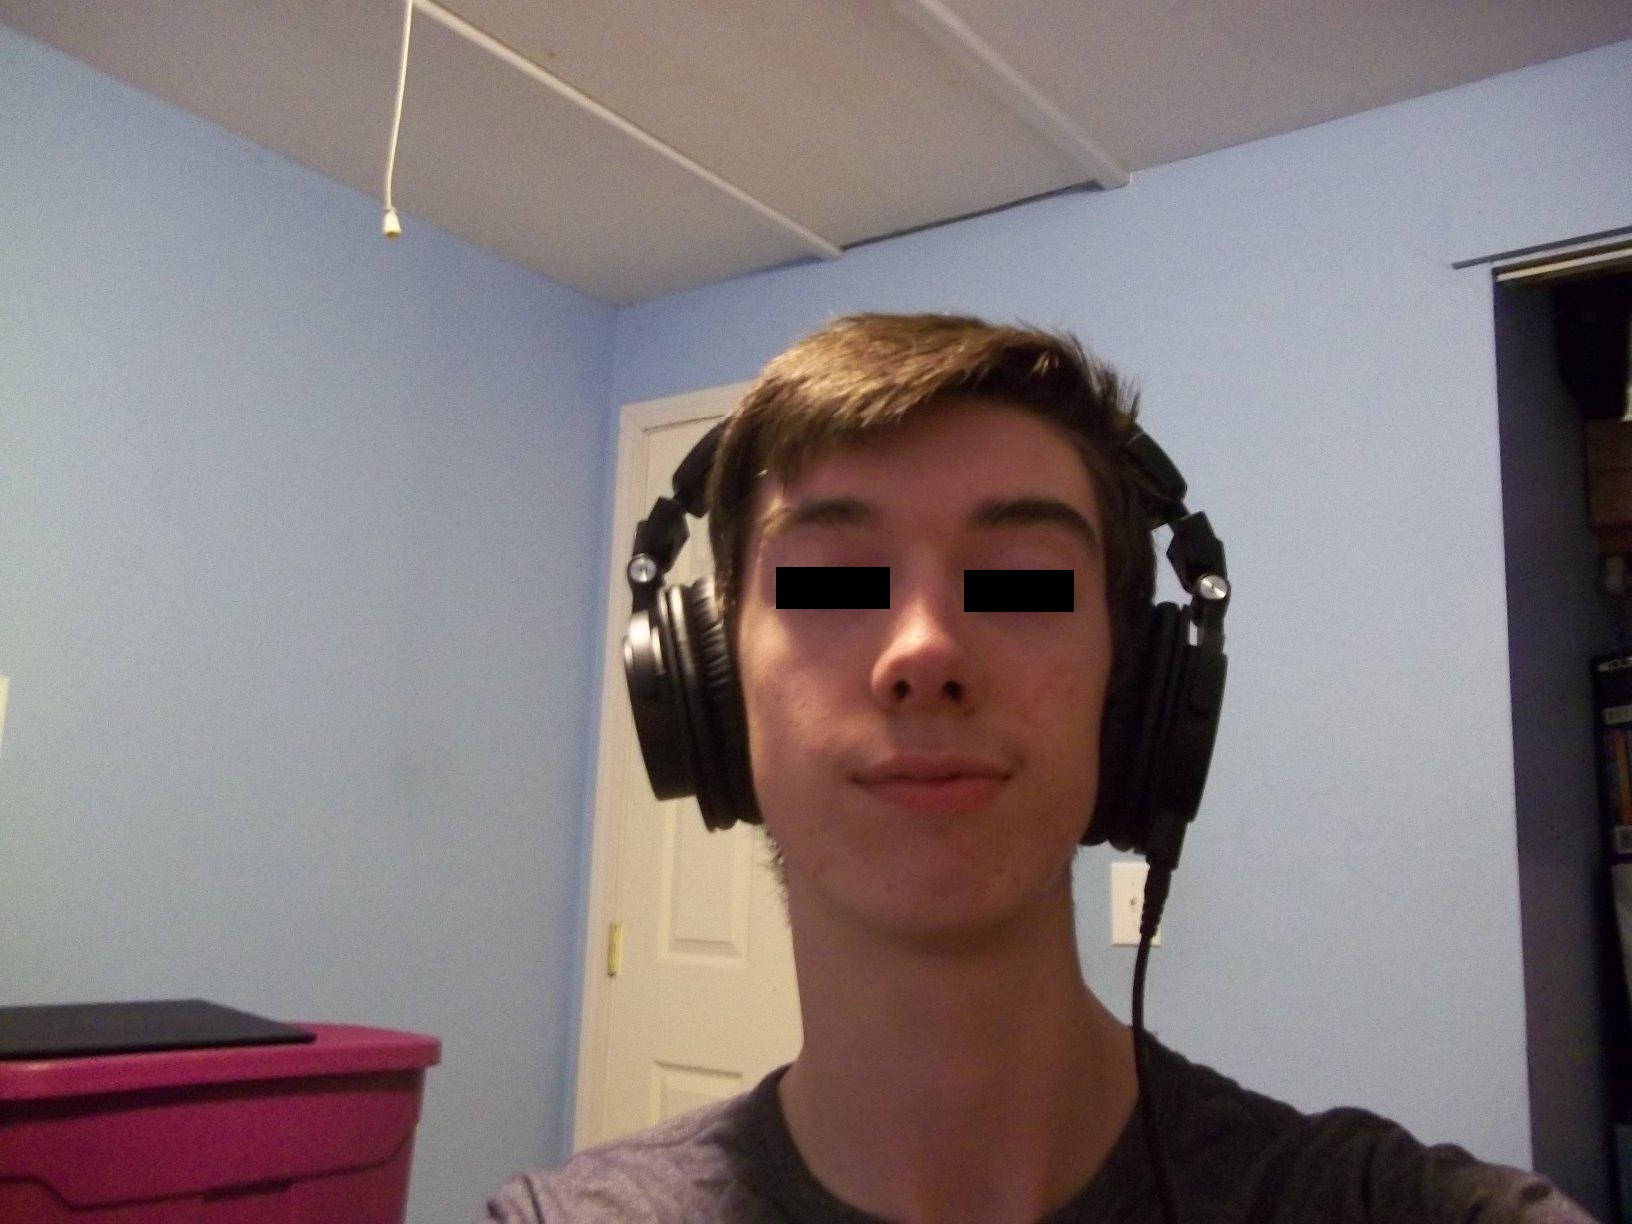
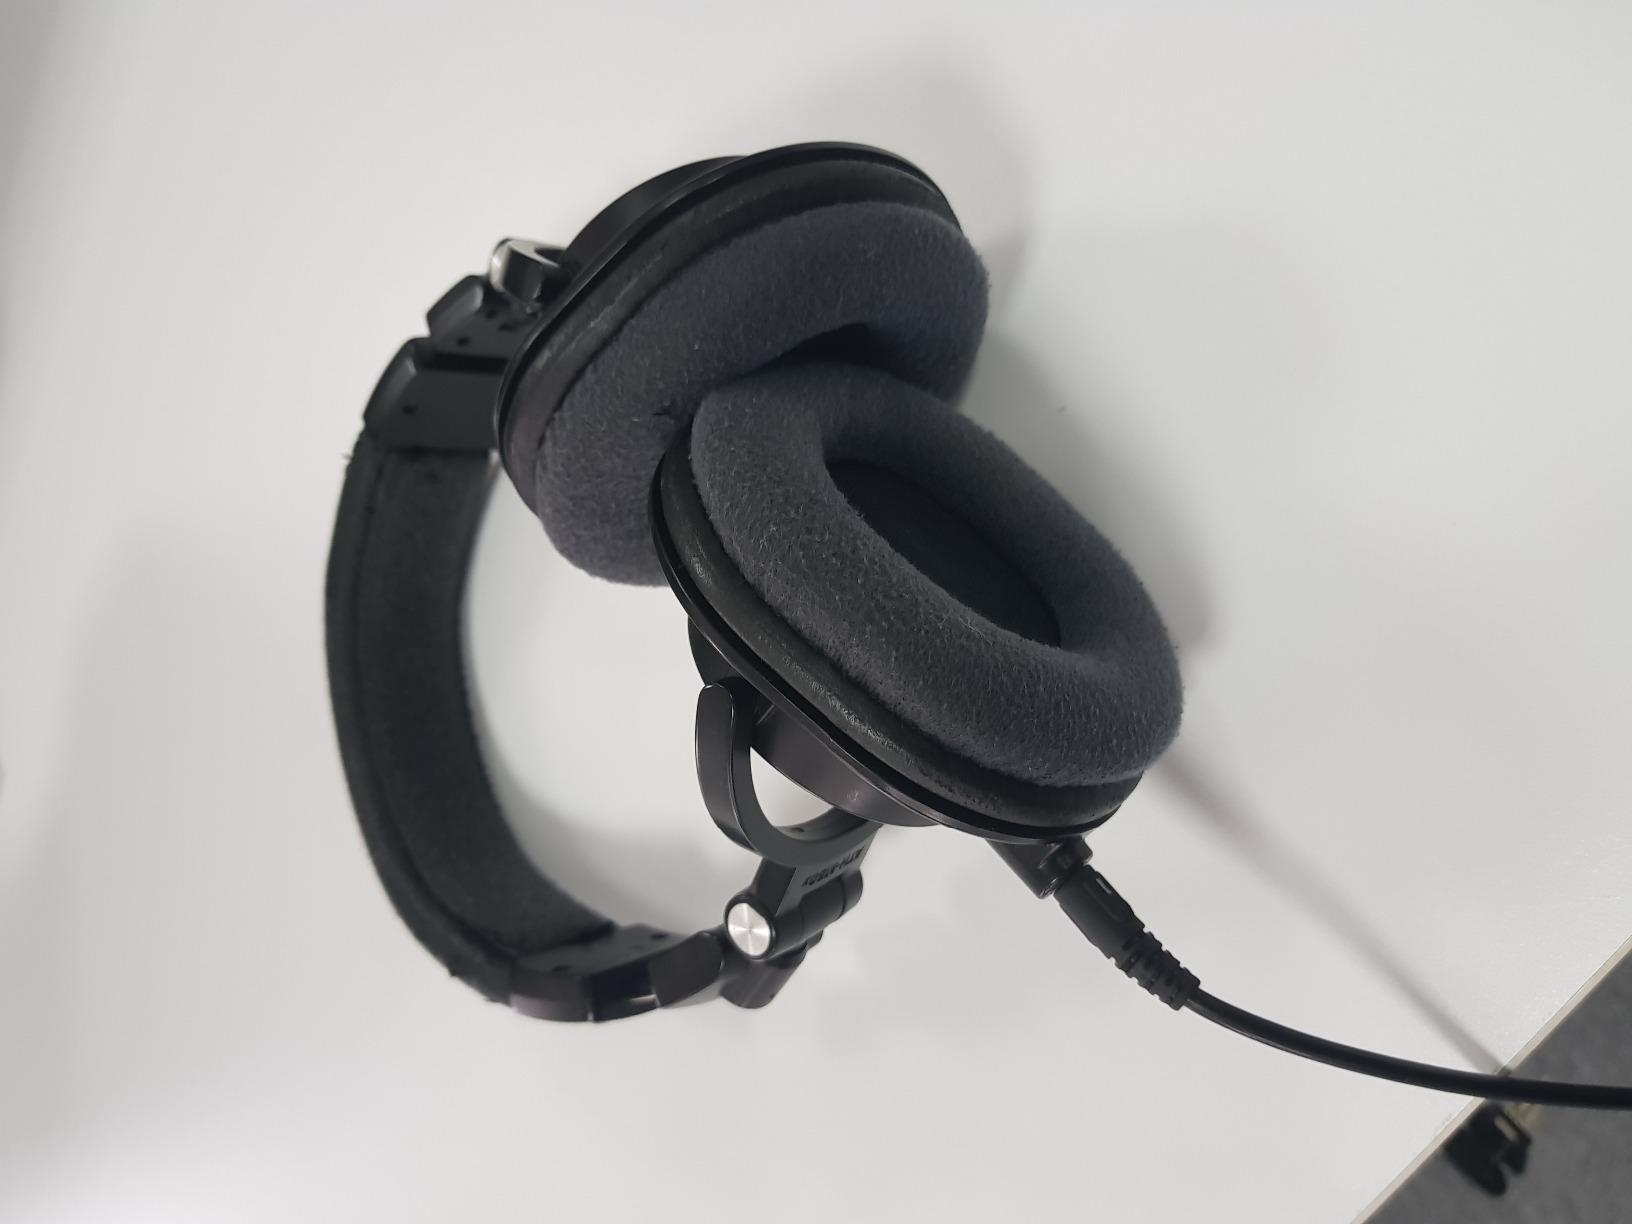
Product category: headphones
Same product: yes